Municipal President of Mérida

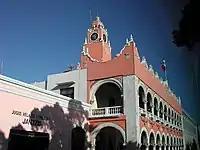
Mérida City Hall, seat of the city council of the Municipality of Mérida and mayor's office. Known as Municipal Palace ("Palacio Municipal" in the Spanish language).

The Municipal President of Mérida (or Mayor of Mérida in a colloquial sense, because in Mexico the term "mayor" is not considered as legal) is the person who presides the Municipal Council ("Ayuntamiento") and the head-government of the municipality of Mérida, which includes the city of Mérida and its towns inside the municipality. The mayor is elected for a three-year term limited to serve one more term, after the 2015 Mexican constitutional reform. The mayor's office is seated at the Municipal Palace (or City Hall), located at downtown Mérida City.